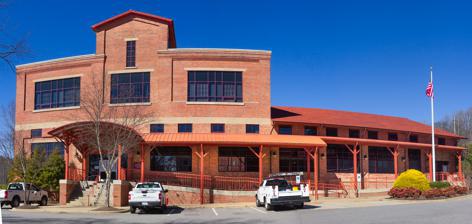
Building: North Carolina Electrical Power Company Electric Generating Plant
Country: United States of America
Year built: 1916
Historic building in North Carolina, US United States historic place North Carolina Electrical Power Company Electric Generating Plant U.S. National Register of Historic Places Show map of North Carolina Show map of the United States Location 2024 Riverside Dr., Woodfin, North Carolina Coordinates 35°38′25″N 82°35′53″W / 35.64028°N 82.59806°W / 35.64028; -82.59806 Area 2 acres (0.81 ha) Built 1916 ( 1916 ) Architect Waddell, Charles E. Architectural style Industrial NRHP reference No. 99000754 Added to NRHP June 25, 1999 North Carolina Electrical Power Company Electric Generating Plant , also known as Elk Mountain Steam Generating Plant, is a historic power station located at Woodfin , Buncombe County, North Carolina .  It was built in 1916, and is a tall one-story, rectangular brick and concrete building.  It measures 78 feet wide and 165 feet long. It features a 250 foot tall original brick smokestack. It was listed on the National Register of Historic Places in 1999. References